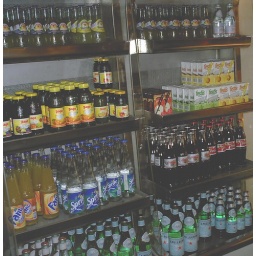
They still serve coke in glass bottles in coffee shops here